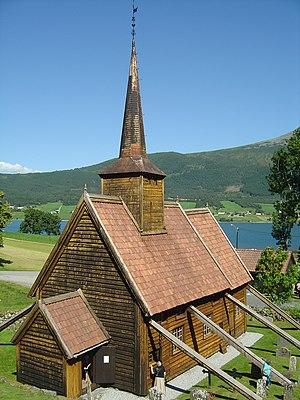
Rødven stavkirke
La stavkirke de Rødven est une stavkirke érigée à Rødven au XIVᵉ siècle. La nef et le porche sud remontent à cette période, le reste a été construit ultérieurement. Elle n'est plus utilisée comme lieu de culte, sauf une fois par an, pour Olsok, le 29 juillet.